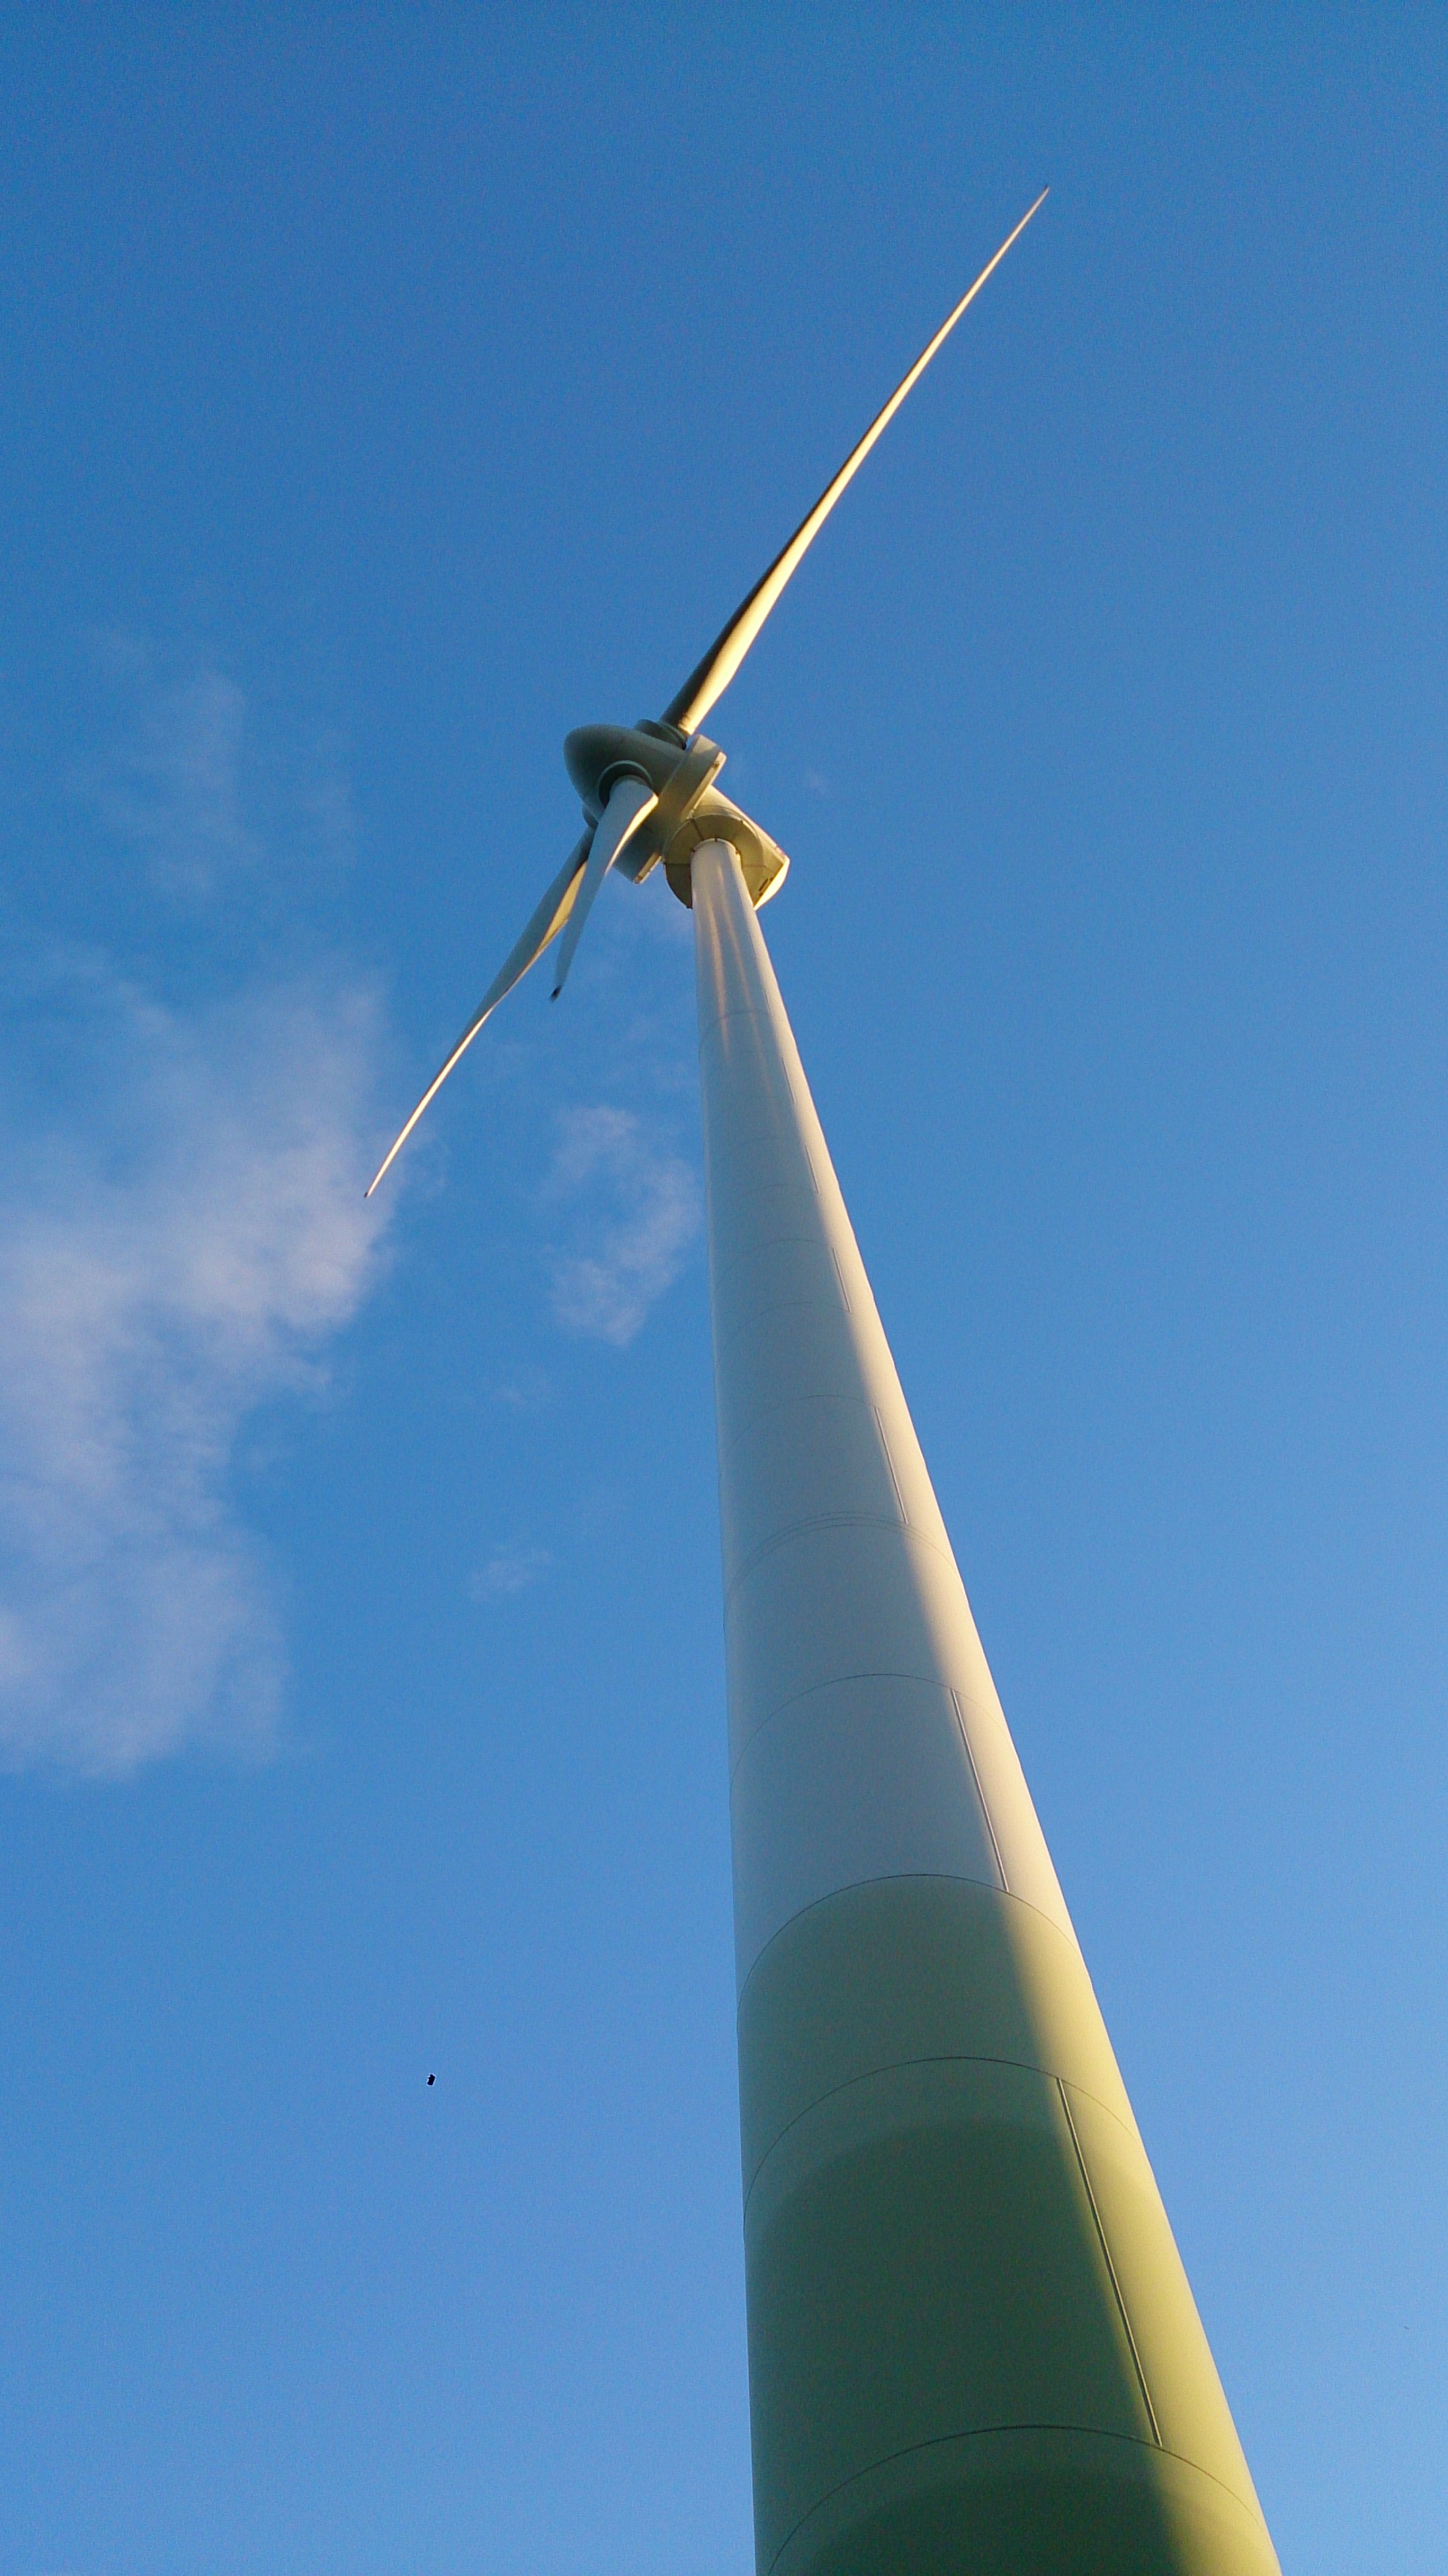
wing, sky, windmill, wind, environment, mast, machine, blue, wind turbine, freedom, pinwheel, wind energy, energy, wind power, blue sky, current, mill, rotor, renewable energy, propeller, power generation, forward, eco energy